Ceramornis

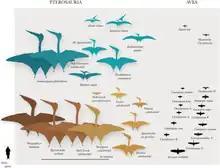
Size (lower middle right) compared to contemporary birds, pterosaurs, and a human

"Ceramornis" has been placed in the family Cimolopterygidae together with "Cimolopteryx" and "Lamarqueavis". Cimolopterygidae has sometimes been placed in the modern bird order Charadriiformes, based on quantitative analysis of its coracoid and comparison with other modern bird samples. However, there remains some uncertainty about the taxonomic position, as there is insufficient fossil material to be assessed by wide-scale cladistic analysis.